Jacob Willemsz Delff

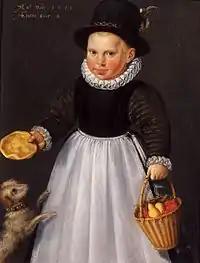
Portrait of a boy aged two, 1581, now at the Rijksmuseum

Jacob Delff had three sons, Cornelis, Rochus, and Willem. Cornelis Jacobsz Delff (Gouda c. 1571-15 August 1643, Delft), was a pupil of his father and of Cornelis van Haarlem, and distinguished himself by very fine pictures of still life. Rochus Delff was a portrait painter, and a pupil of his father.